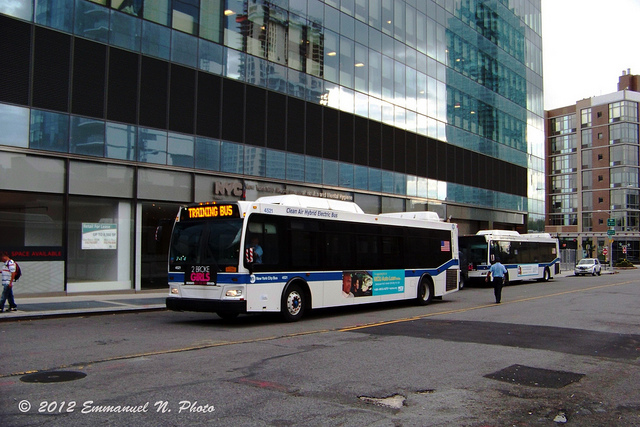
A New York city bus being driven by a driver in training